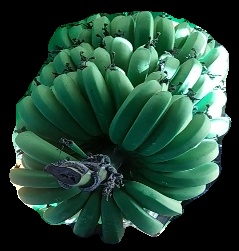
Variety: pachbale
Grade: grade1